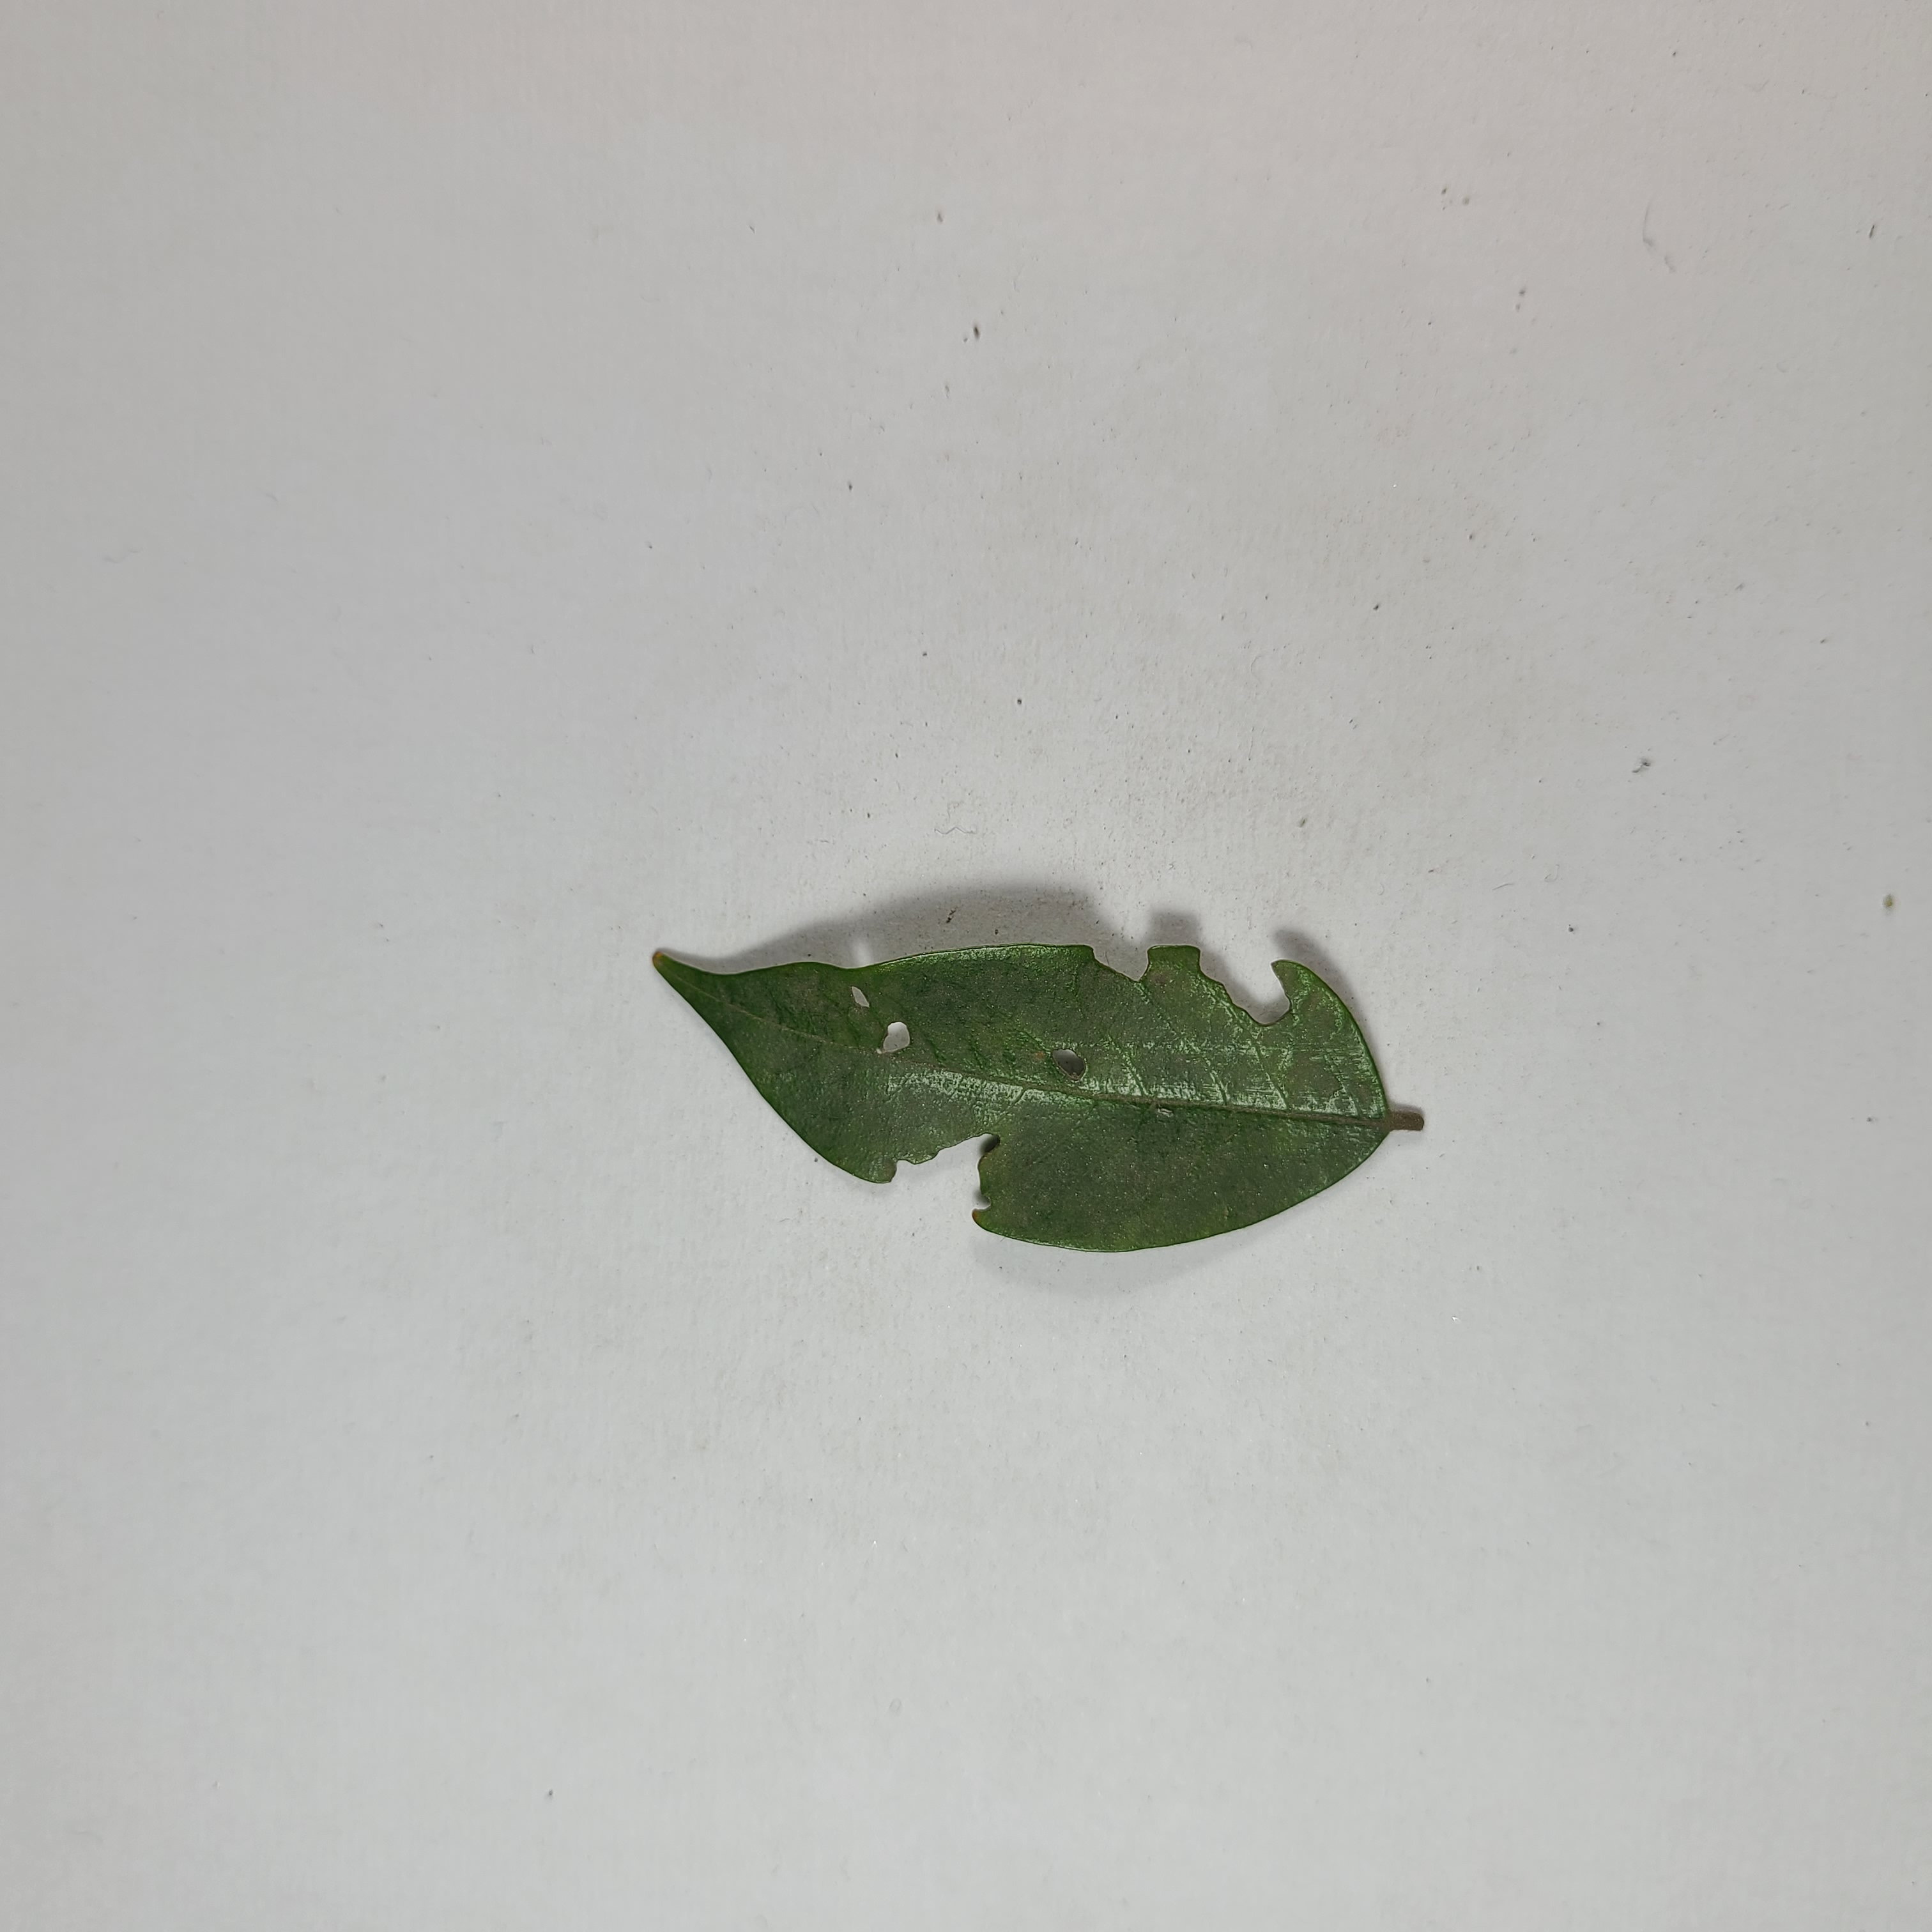
Label: Insect Hole leaves